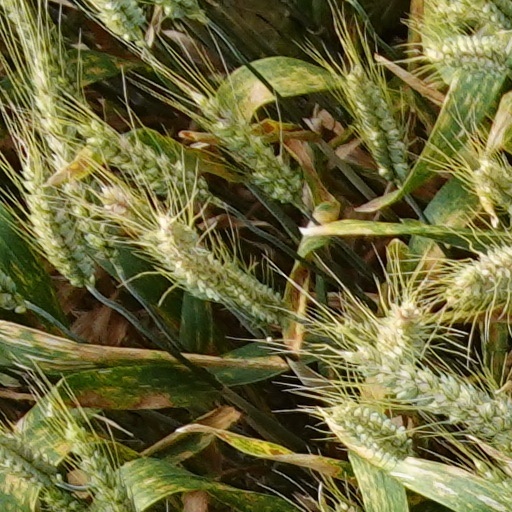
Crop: wheat